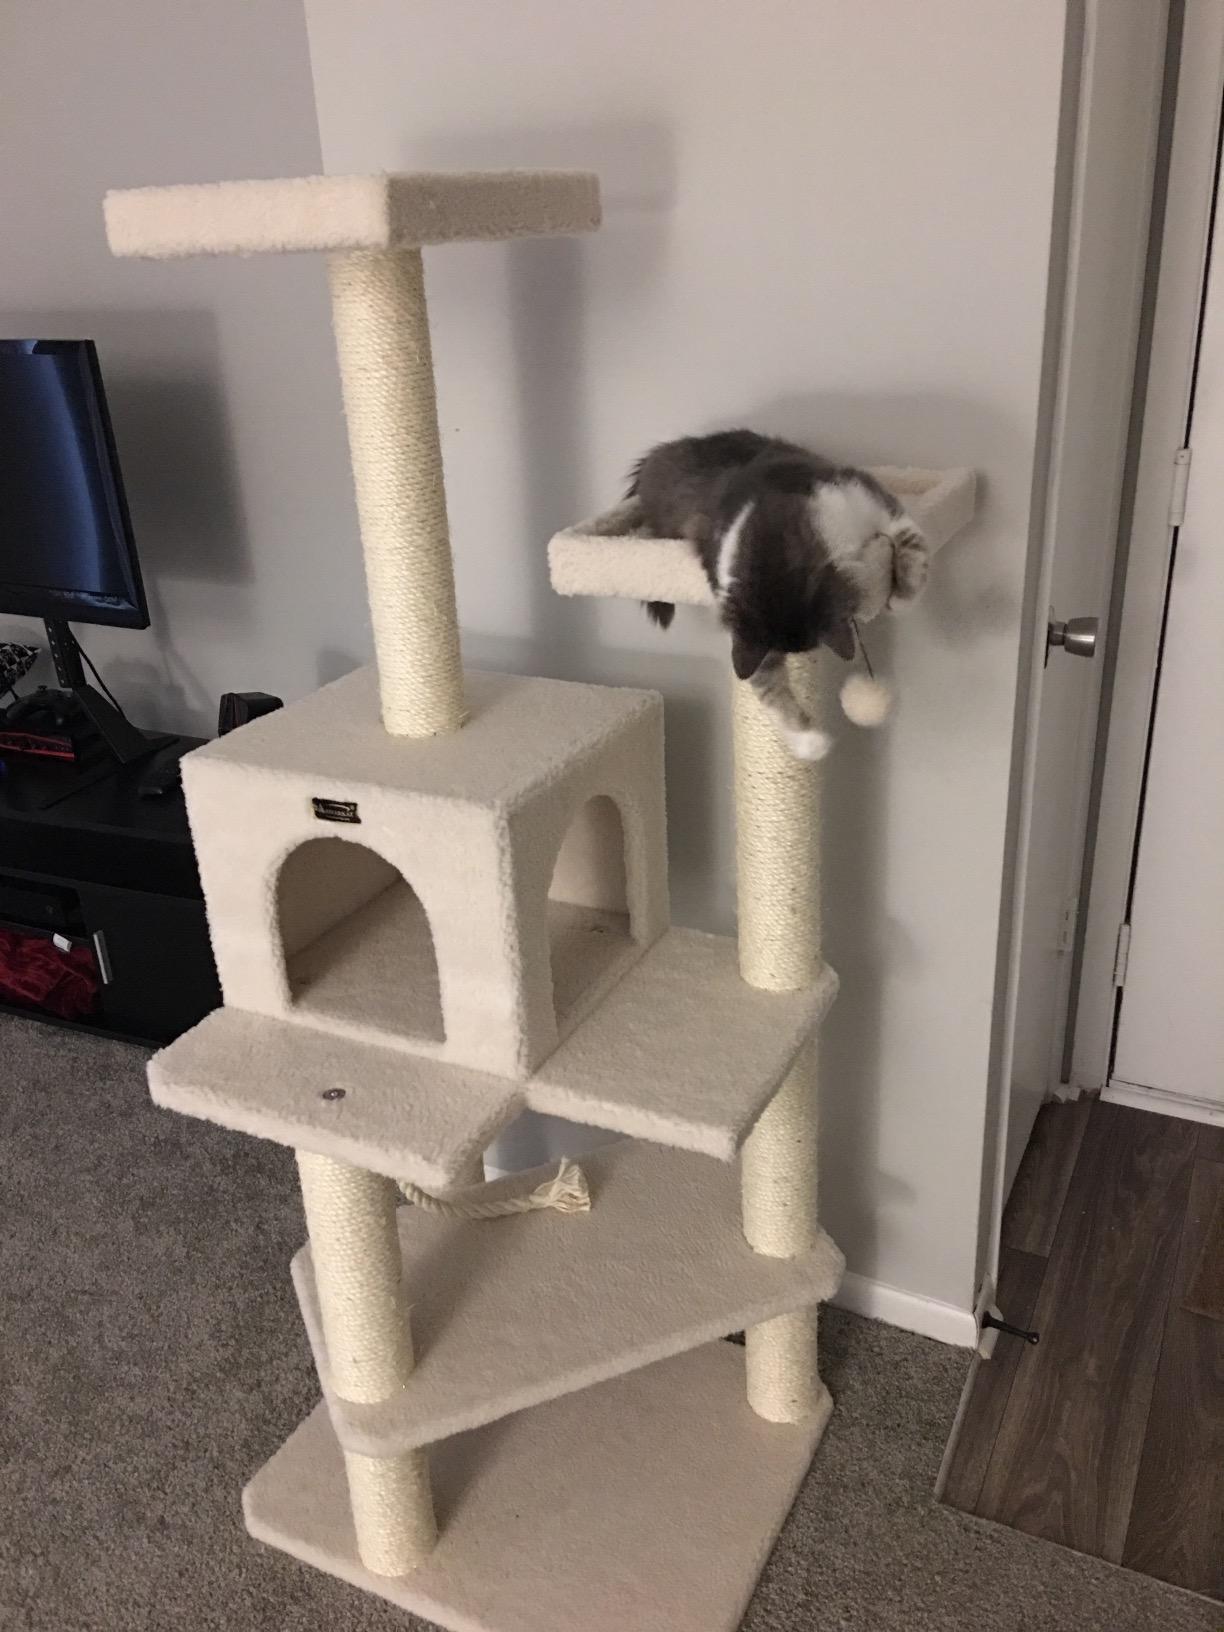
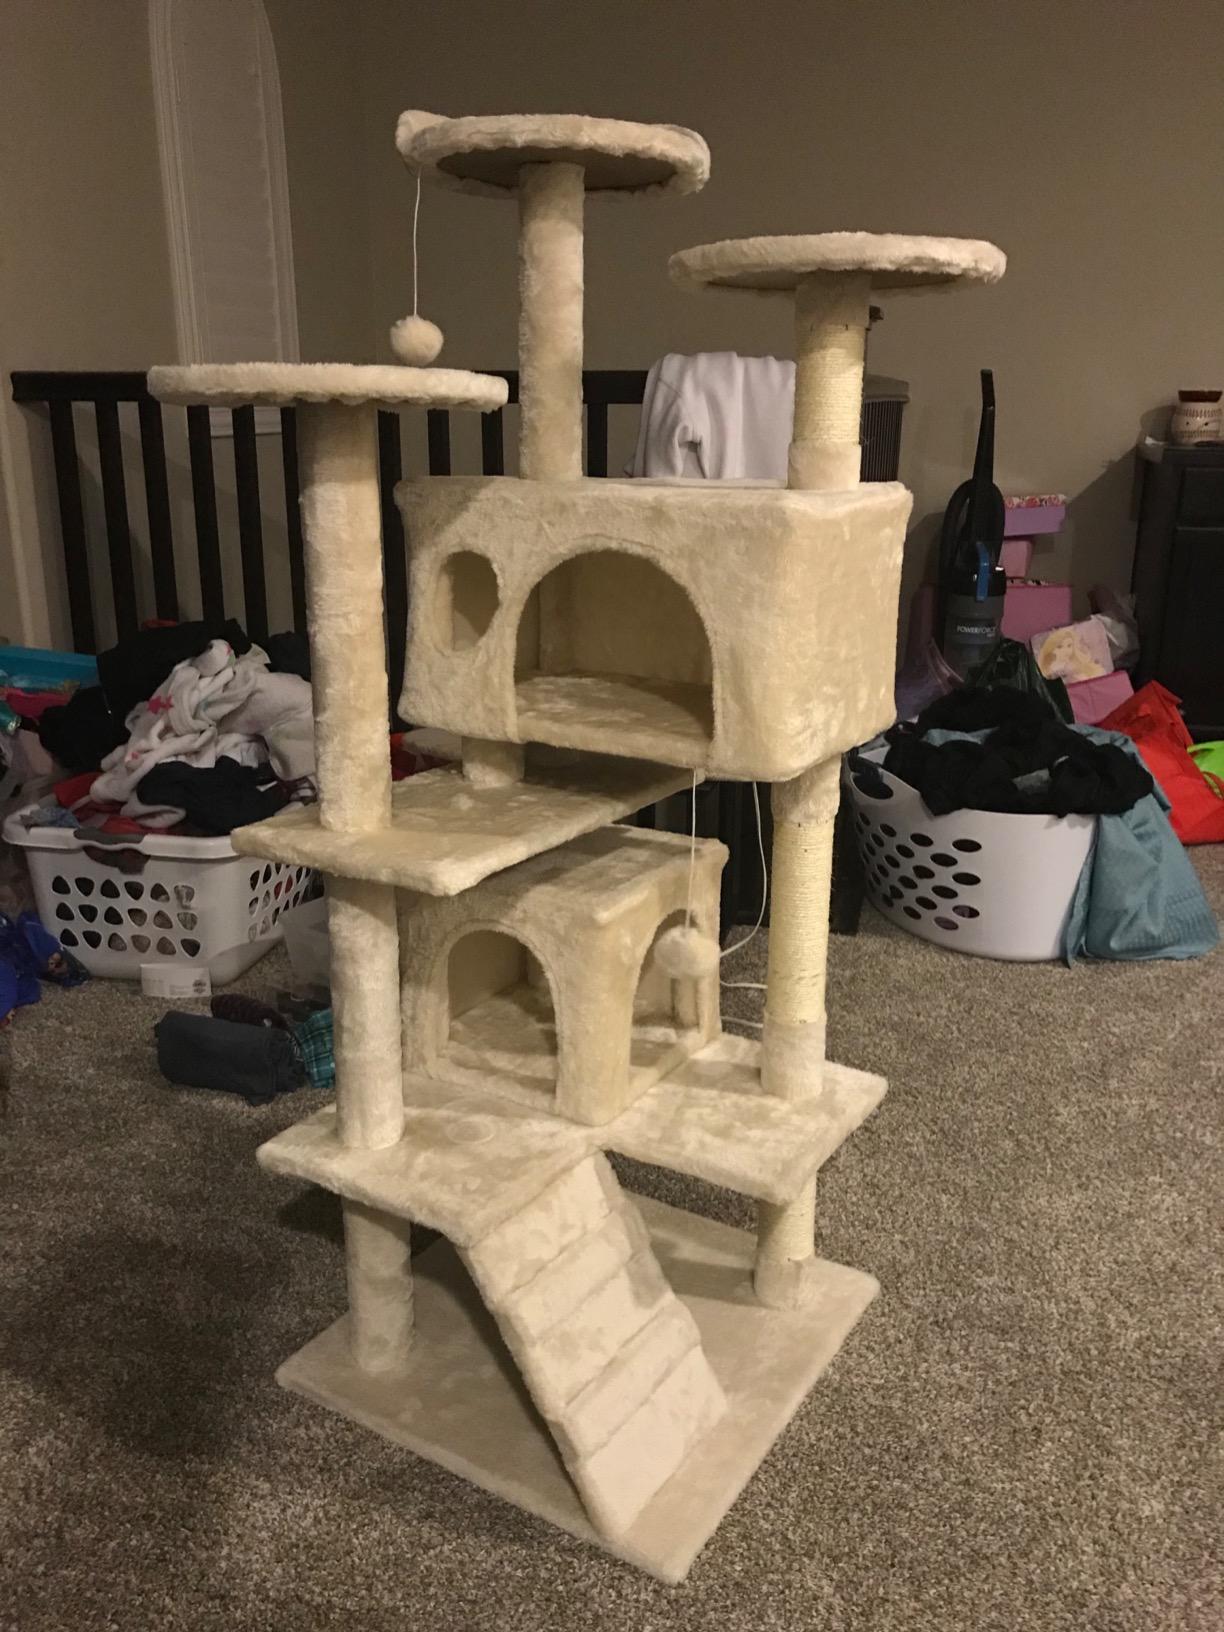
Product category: items_cat tree
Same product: no